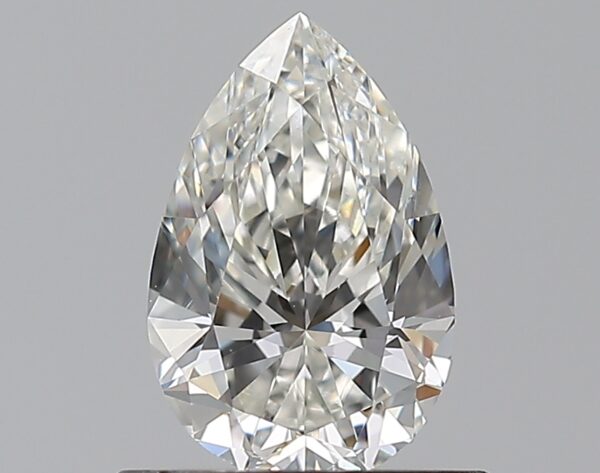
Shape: pear
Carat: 0.7
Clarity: VS1
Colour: I
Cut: EX
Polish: EX
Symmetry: VG
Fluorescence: N
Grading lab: GIA
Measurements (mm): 7.51 x 4.88 x 3.13